Nottingham Racecourse

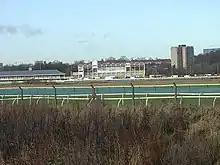
The racecourse from the south-east

Nottingham races, before they moved to Colwick Park, had been held for about two hundred years on the Forest Recreation Ground, about two miles from the city centre. A course of about four miles existed on the Forest and Basford Lings. It was one of the earliest racecourses to be granted a Royal Plate race by the monarch. It was run in 4 mile heats by 6 year olds carrying 12 stone.